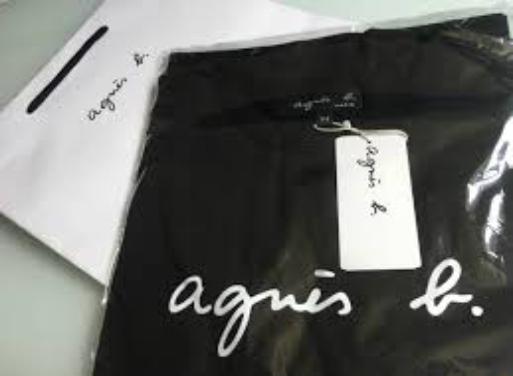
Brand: Agnes b
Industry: Clothes